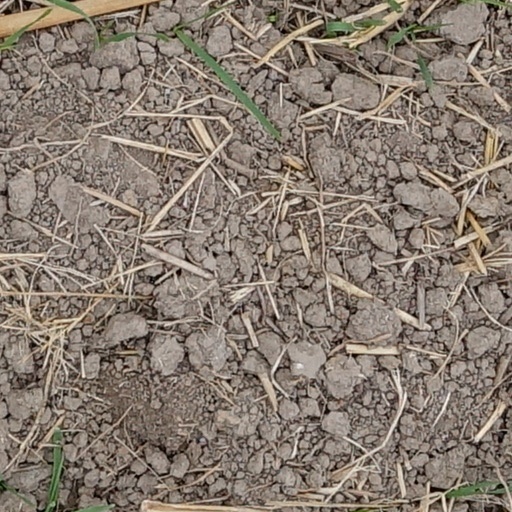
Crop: wheat